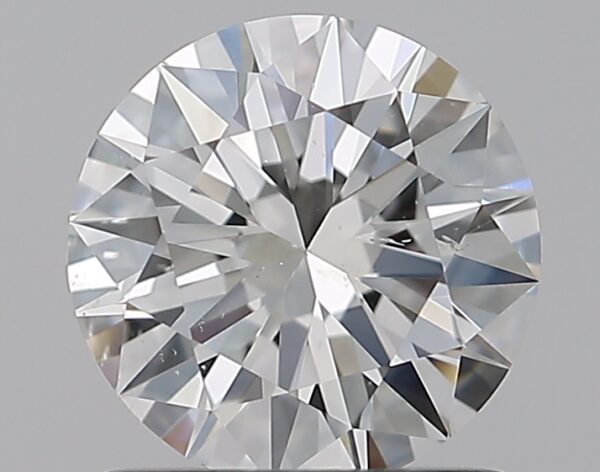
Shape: round
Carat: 1
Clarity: SI1
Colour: G
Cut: EX
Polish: EX
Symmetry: EX
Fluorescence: N
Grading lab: GIA
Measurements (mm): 6.47 x 6.5 x 3.89